Scuba set

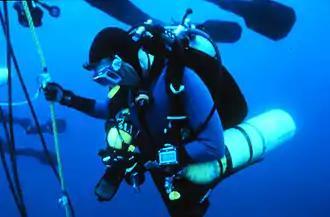
Technical diver during a decompression stop

Technical diving is recreational scuba diving that exceeds the generally accepted recreational limits, and may expose the diver to hazards beyond those normally associated with recreational diving, and to greater risks of serious injury or death. These risks may be reduced by appropriate skills, knowledge and experience, and by using suitable equipment and procedures. The concept and term are both relatively recent advents, although divers had already been engaging in what is now commonly referred to as technical diving for decades. One reasonably widely held definition is that any dive in which at some point of the planned profile it is not physically possible or physiologically acceptable to make a direct and uninterrupted vertical ascent to surface air is a technical dive. The equipment often involves breathing gases other than air or standard nitrox mixtures, multiple gas sources, and different equipment configurations. Over time, some equipment and techniques developed for technical diving have become more widely accepted for recreational diving.